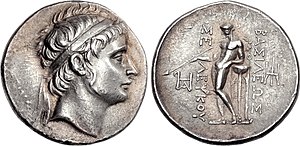
Seleukos 2. af Seleukideriget
Mønt med Seleukos 2. Bagsiden viser Apollon. Den græske inskription lyder ΒΑΣΙΛΕΩΣ ΣΕΛΕΥΚΟΥ (af Kong Seleukos).
Seleukos 2. Kallinikos Pogon var konge af Seleukideriget fra 246 f.Kr. til 225 f.Kr.